Kings Highway (Brooklyn)

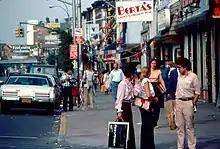
Kings Highway at Coney Island Avenue (1977)

According to the Dyker Heights Historical Society, the Highway ended at the ferry landing in what is now Fort Hamilton, Brooklyn. In 1740 Denyse, a local New Utrecht resident, took over ferry operations in The Narrows, serving Brooklyn and Staten Island. Denyse’s Ferry was located at the base of the hill on which Fort Hamilton was built, near today’s Fort Hamilton Parkway and Shore Road. Kings Highway traveled northeast from Denyse’s Ferry to present-day 86th Street. This portion of the Highway is known today as Fort Hamilton Parkway.